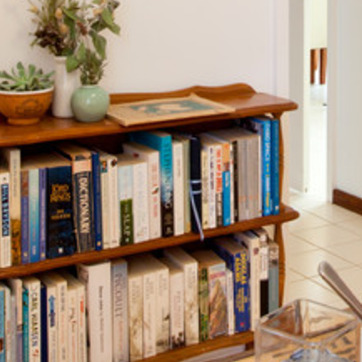
Material: paper